Omar Hassan (artist)

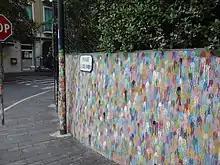
The wall "Borgio Verezzi in Wonderland" realized in 2011 by Omar Hassan in Borgio Verezzi, Italy

Omar Hassan was born in 1987 in Milan, Italy, to an Italian mother and an Egyptian father. His best friend, a prolific graffiti artist, encouraged a 15-year-old Omar to join him in experimenting on the walls of his native city. Hassan later witnessed his best friend fall to his death in one of Milan's tunnels.